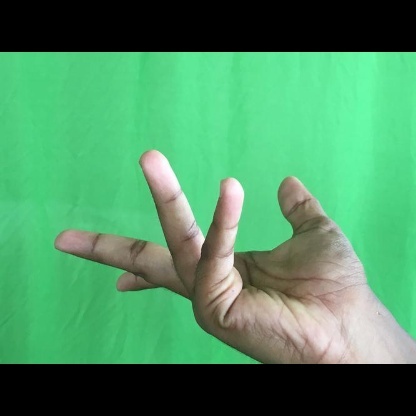
Mudra: Alapadmam